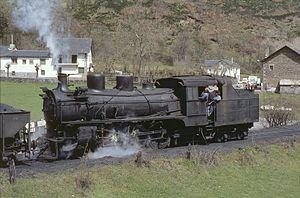
La 132 T Engerth N°17 de retour de Caboalles, arrive à Villablino au mois d'avril 1983.
Wilhelm Freiherr von Engerth était un architecte et un ingénieur autrichien, connu pour être le concepteur de la première locomotive de montagne. Pour ses services, il a été anobli en 1875 à la dignité de baron.